Josie (film)

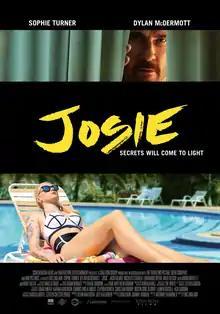
Theatrical release poster

Josie (also known as Huntsville) is a 2018 American thriller drama film directed by Eric England and written by Anthony Ragnone II. The film stars Sophie Turner as the titular character, a mysterious high school student who transfers to the Southern town of Baymont, where she draws the attention of local recluse Hank (Dylan McDermott). The film also stars Jack Kilmer, Micah Fitzgerald, Lombardo Boyar, Daeg Faerch, Robin Bartlett, and Kurt Fuller. "Josie" premiered at Mammoth Film Festival on February 8, 2018, and was released in the United States by Screen Media Films on March 16, 2018.